Murdoch Campbell

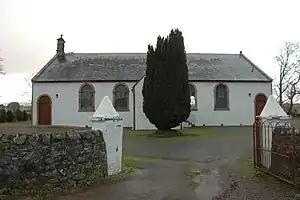
Resolis Church

He was born at Swainbost in Ness on the Isle of Lewis in 1900 the son of a crofting missionary of the Free Church of Scotland. He was educated locally until the age of 12 then apprenticed as a shipwright in Greenock. In 1918 he was conscripted into the army during the First World War. After the war he returned to Greenock as a shipwright.